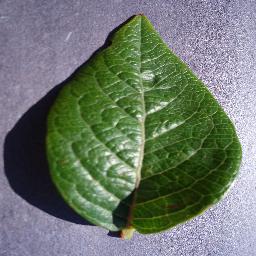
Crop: blueberry
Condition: healthy